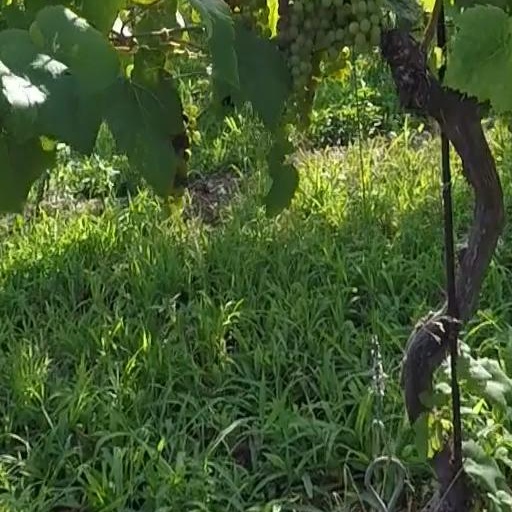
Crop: grape